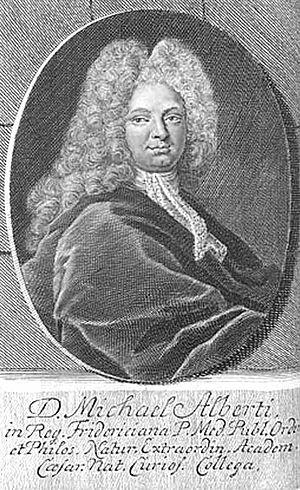
Michael Alberti, né le 13 novembre 1682 à Nuremberg et mort le 17 mai 1757 à Halle, est un médecin, physicien et un philosophe.